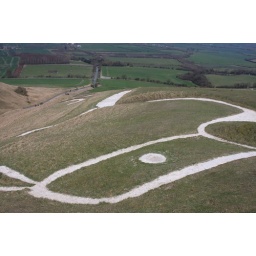
The Uffington White Horse, a figure drawn in white chalk that's been on a hill in Oxfordshire for over 3,000 years.